Swanson Coupe

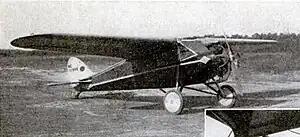
Swanson Coupe

The Swanson Coupe Model W-15 was a high-wing, cantilever-type monoplane produced in 1931 by Swedish aircraft designer and manufacturer Swen Swanson. Its design was considered innovative and the aircraft was viewed as part of a trend of producing safe and economical airplanes, which would appeal especially to automobile drivers. The Swanson Coupe was also designed to function as trainer aircraft.